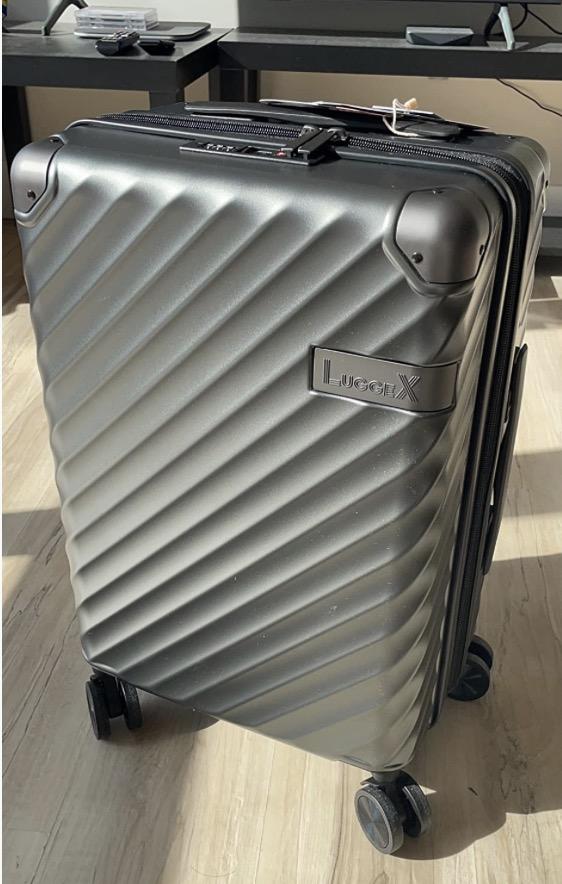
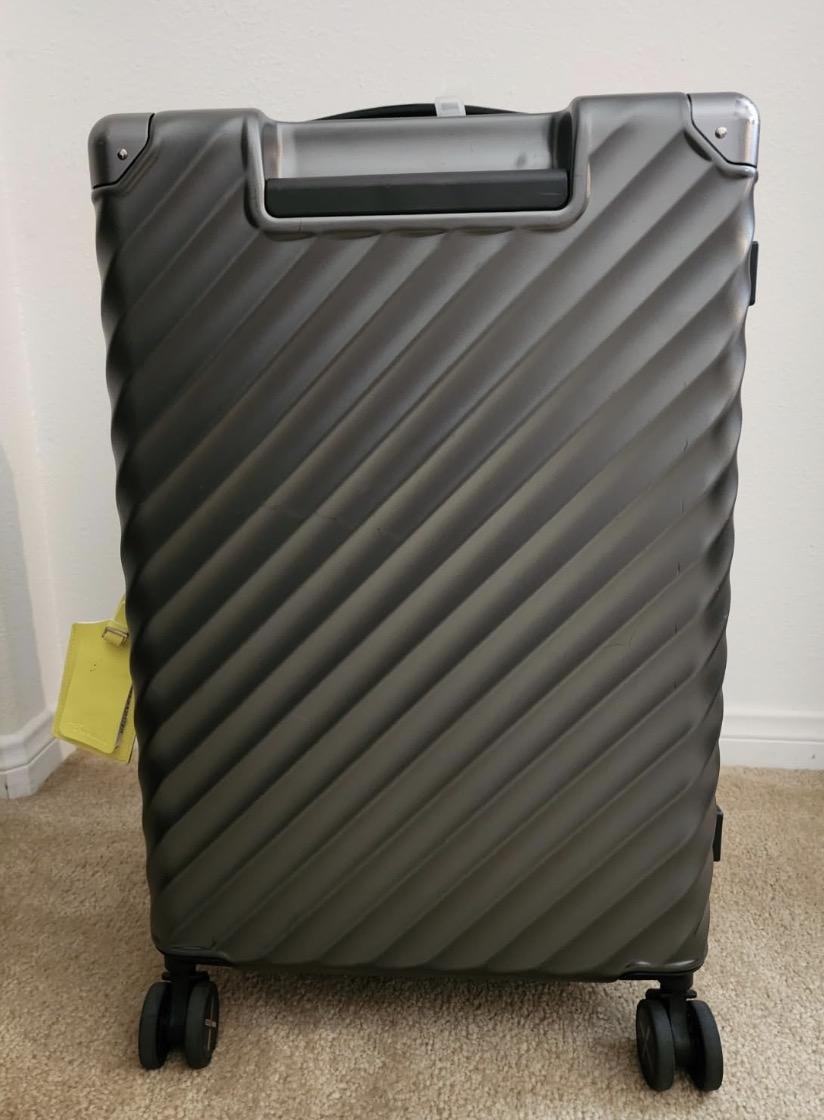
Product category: misc
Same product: yes